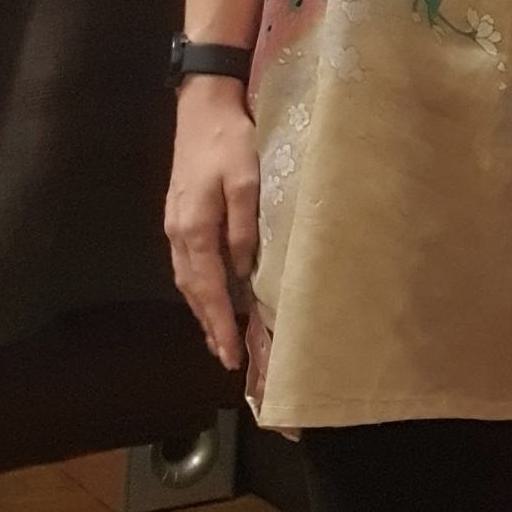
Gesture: no_gesture